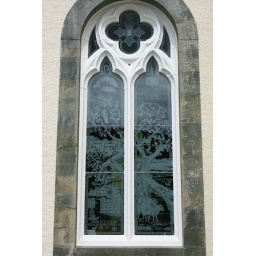
Beautiful etched glass windows in the small village church